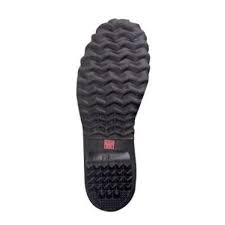
Waste category: shoes